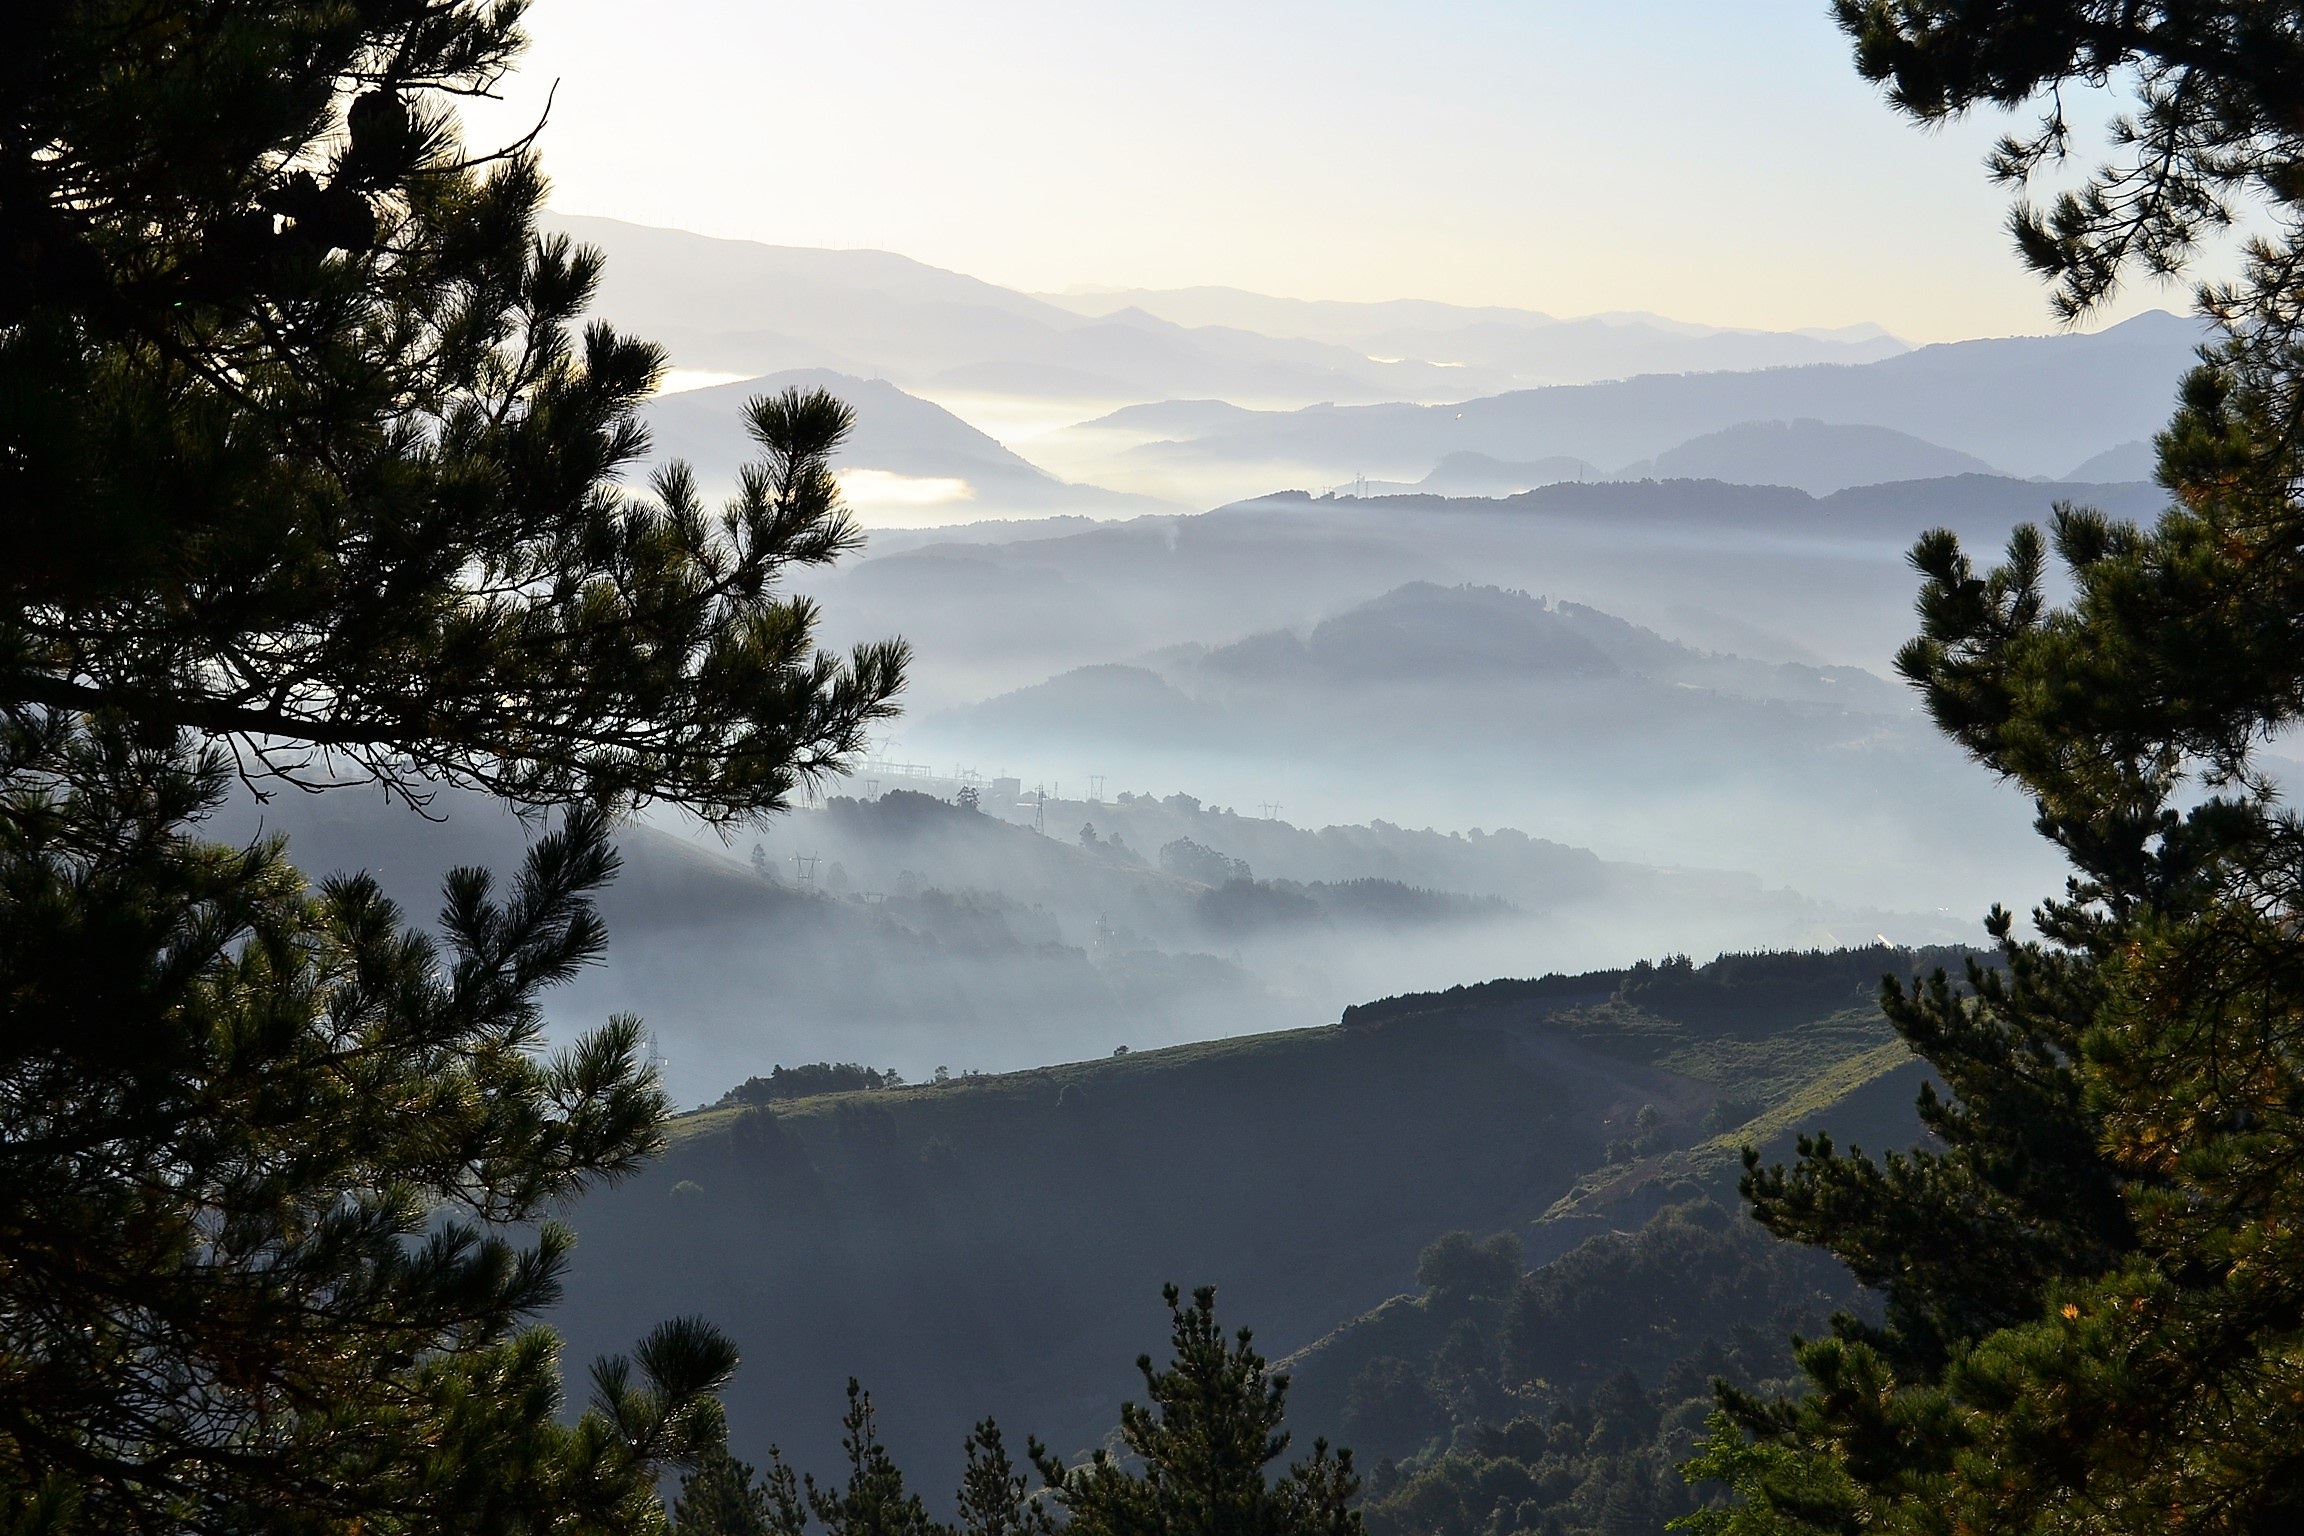
landscape, tree, nature, forest, wilderness, mountain, cloud, mist, morning, hill, lake, valley, mountain range, national park, ridge, alps, vizcaya, loch, landform, geographical feature, atmospheric phenomenon, mountainous landforms, monte pagasarri